South Texas Medical Center

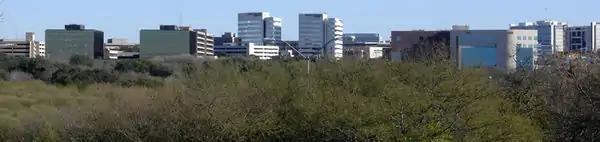
STMC is located about 10 miles northwest of Downtown San Antonio.

In 2009, 27,884 persons were directly employed at the center, and the combined budget of all entities at the South Texas Medical Center totaled $3.3 billion. STMC is the San Antonio area's second largest employer.